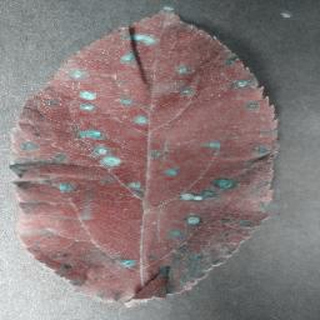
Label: apple_cedar_apple_rust